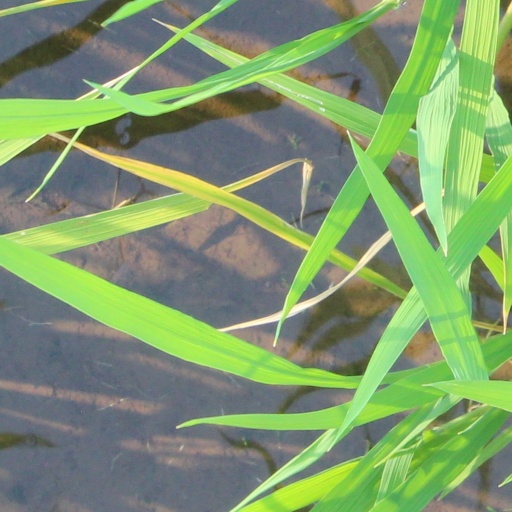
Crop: rice